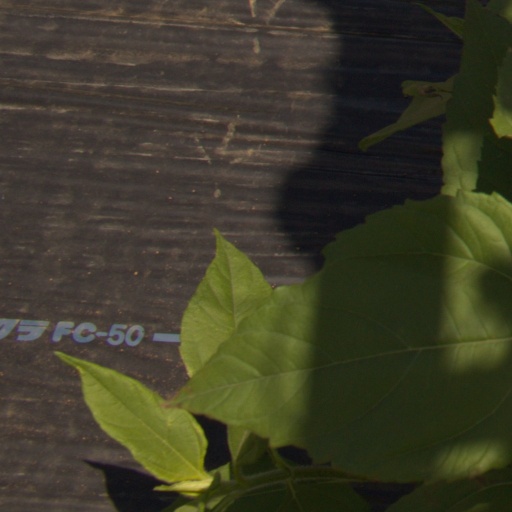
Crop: Jerusalem artichoke